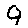
Label: 9